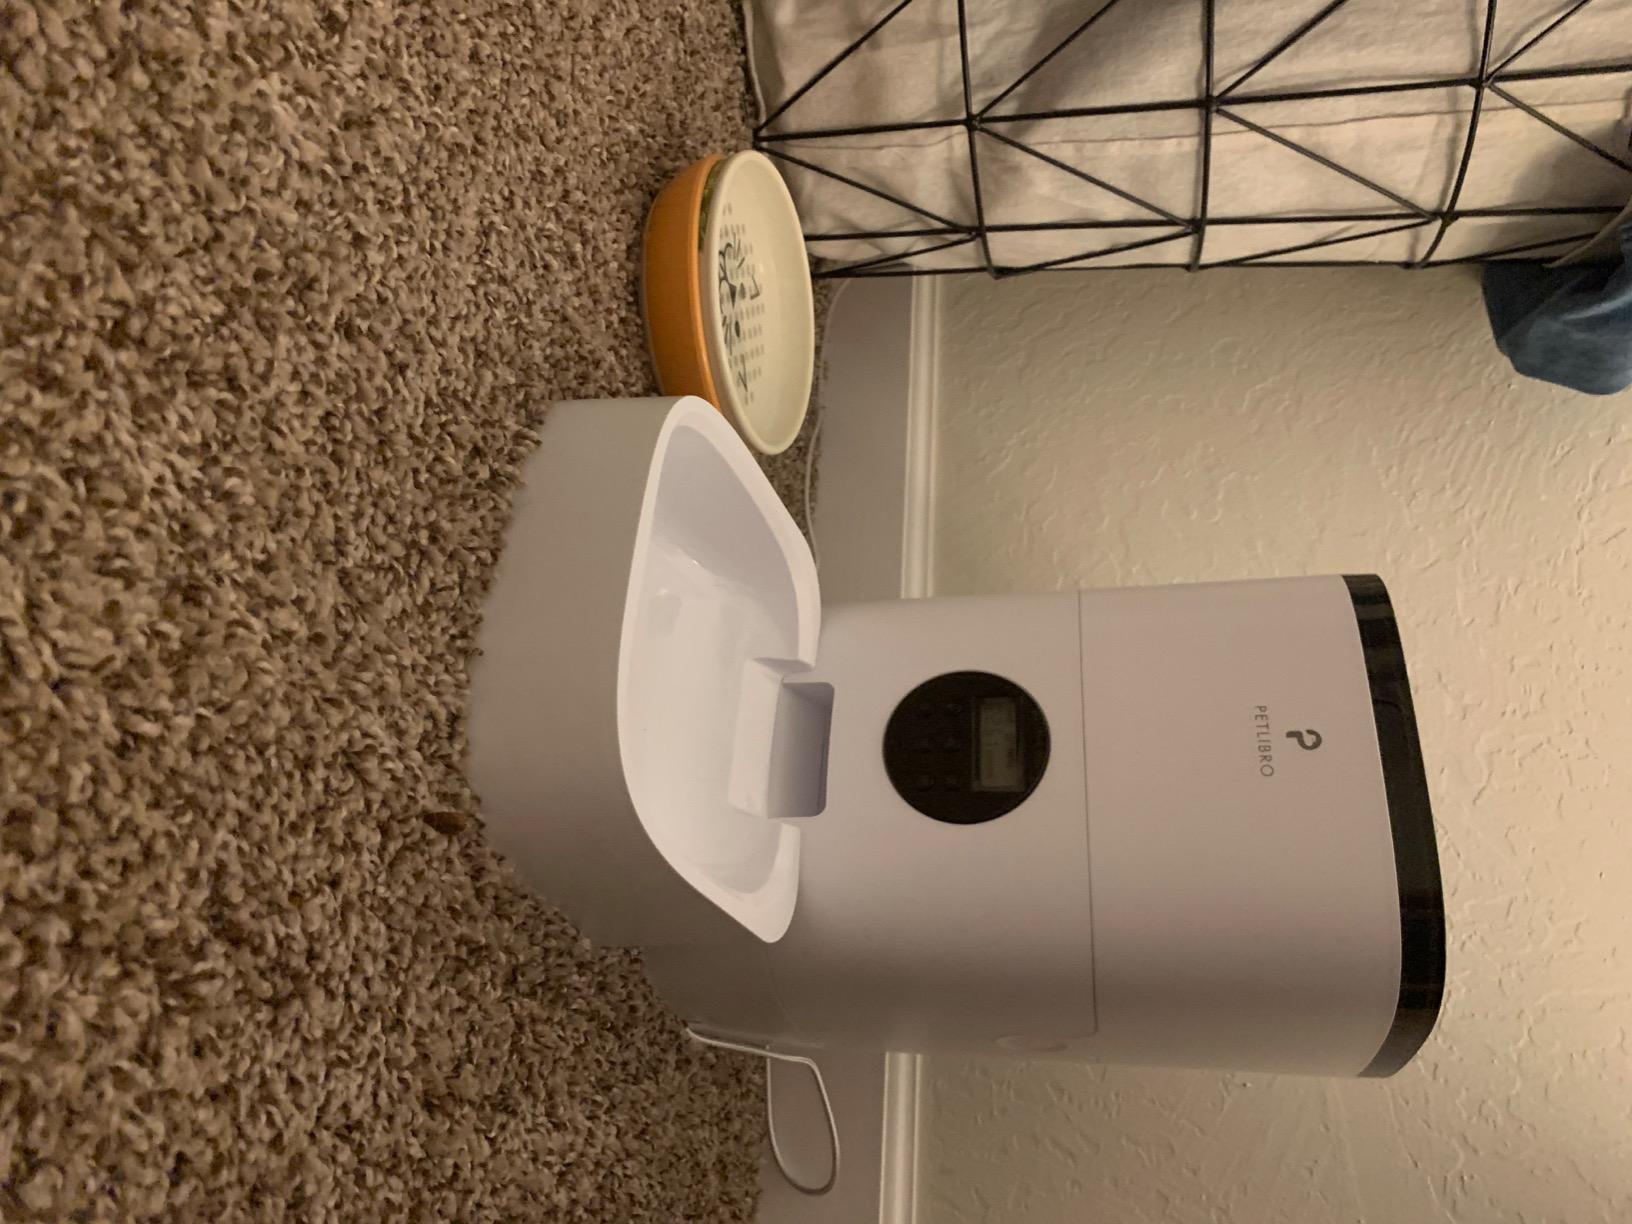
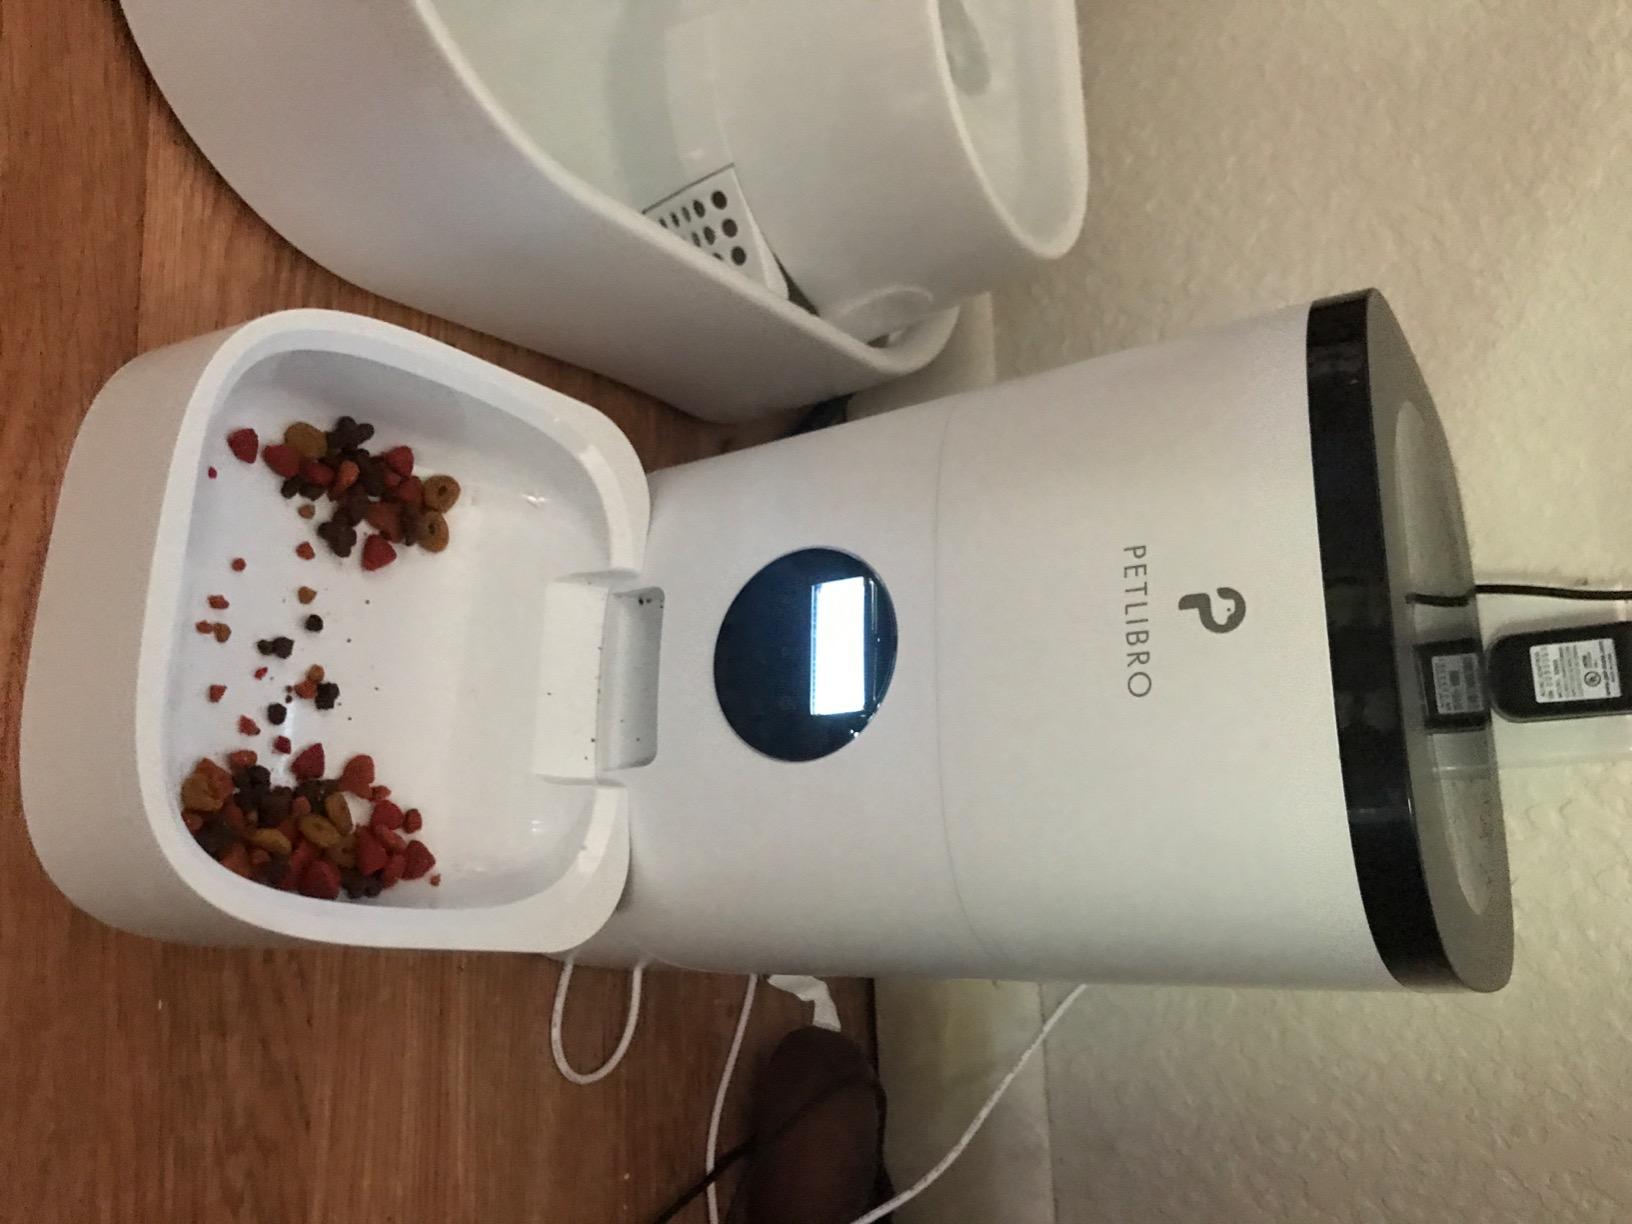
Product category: items_feeder
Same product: yes